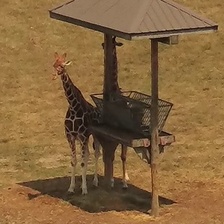
Pose orientation: front